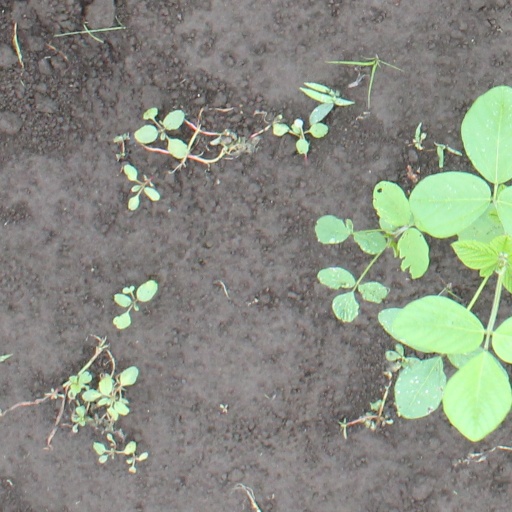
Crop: soybean